Hosh al-Basha

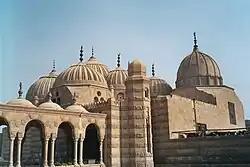

Hosh al-Basha, also Hosh el-Basha, Hawsh al-Basha, or Hosh el-Pasha), is a mausoleum of the royal family of Muhammad Ali Pasha at road al-Imam Al-Shafi‘i in the Southern Cemetery of Cairo, Egypt.